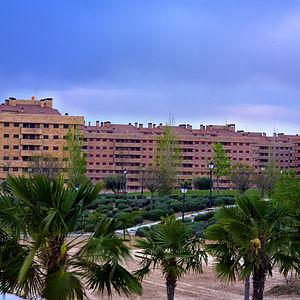
Francisco Hernando Contreras, surnommé L'égoutier, né à Madrid le 2 juin 1945 et mort le 3 avril 2020 dans la même ville, est un homme d'affaires espagnol, détenteur d'une des plus grosses fortunes du pays.